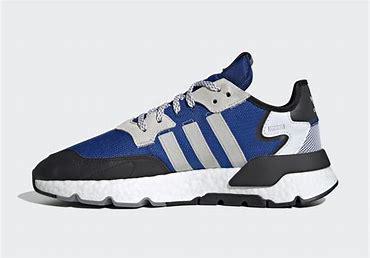
Brand: adidas
Model: Nite Jogger